Jean Decoux

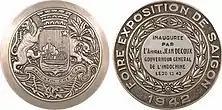
Medals in Saigon 1942 with the name of Jean Decoux.

On 13 January 1939, Decoux was appointed Commander-in-Chief of the Naval Forces in the Far East by President Albert Lebrun. He assumed his new appointment, with the rank of squadron vice-admiral (vice admiral), on 12 May. When the French Navy submarine sank with the loss of all hands in the South China Sea during a training exercise on 15 June 1939, he ordered the light cruiser to put to sea to join the submarine in searching for her. On 16 June he embarked on "L'Espoir" to take personal command of the search, and "Phénix"′s wreck was discovered on the sea bed later that day.